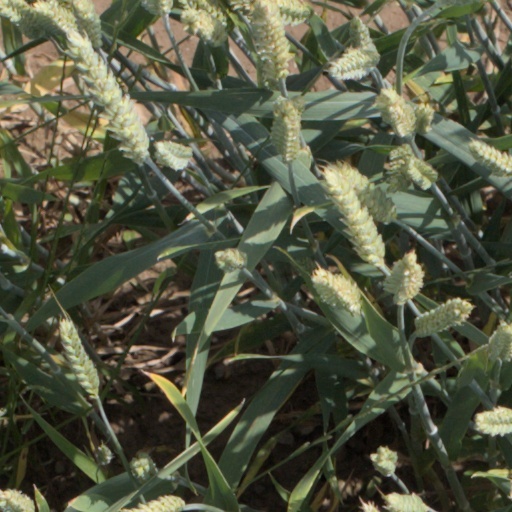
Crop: wheat